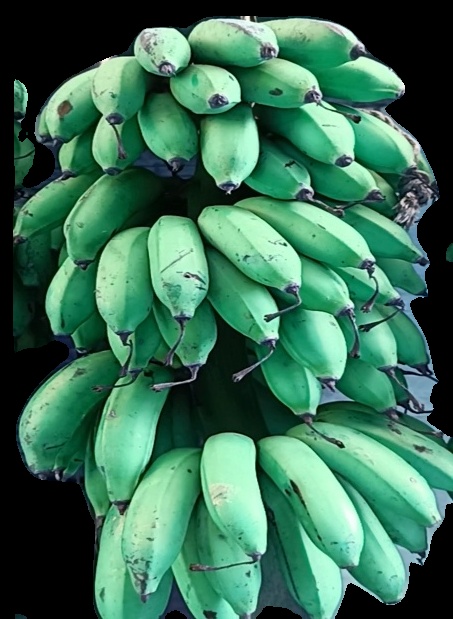
Variety: rasbale
Grade: grade2